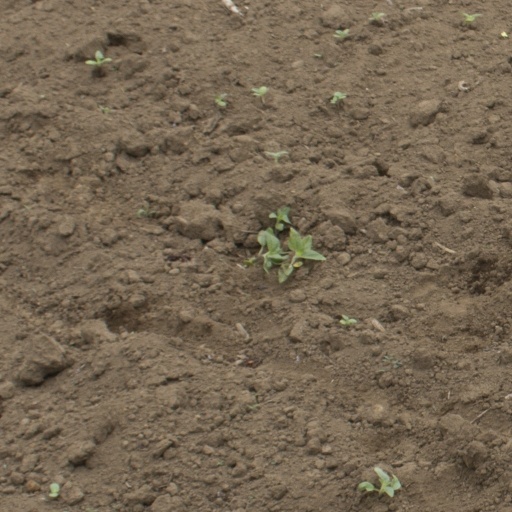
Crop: Jerusalem artichoke